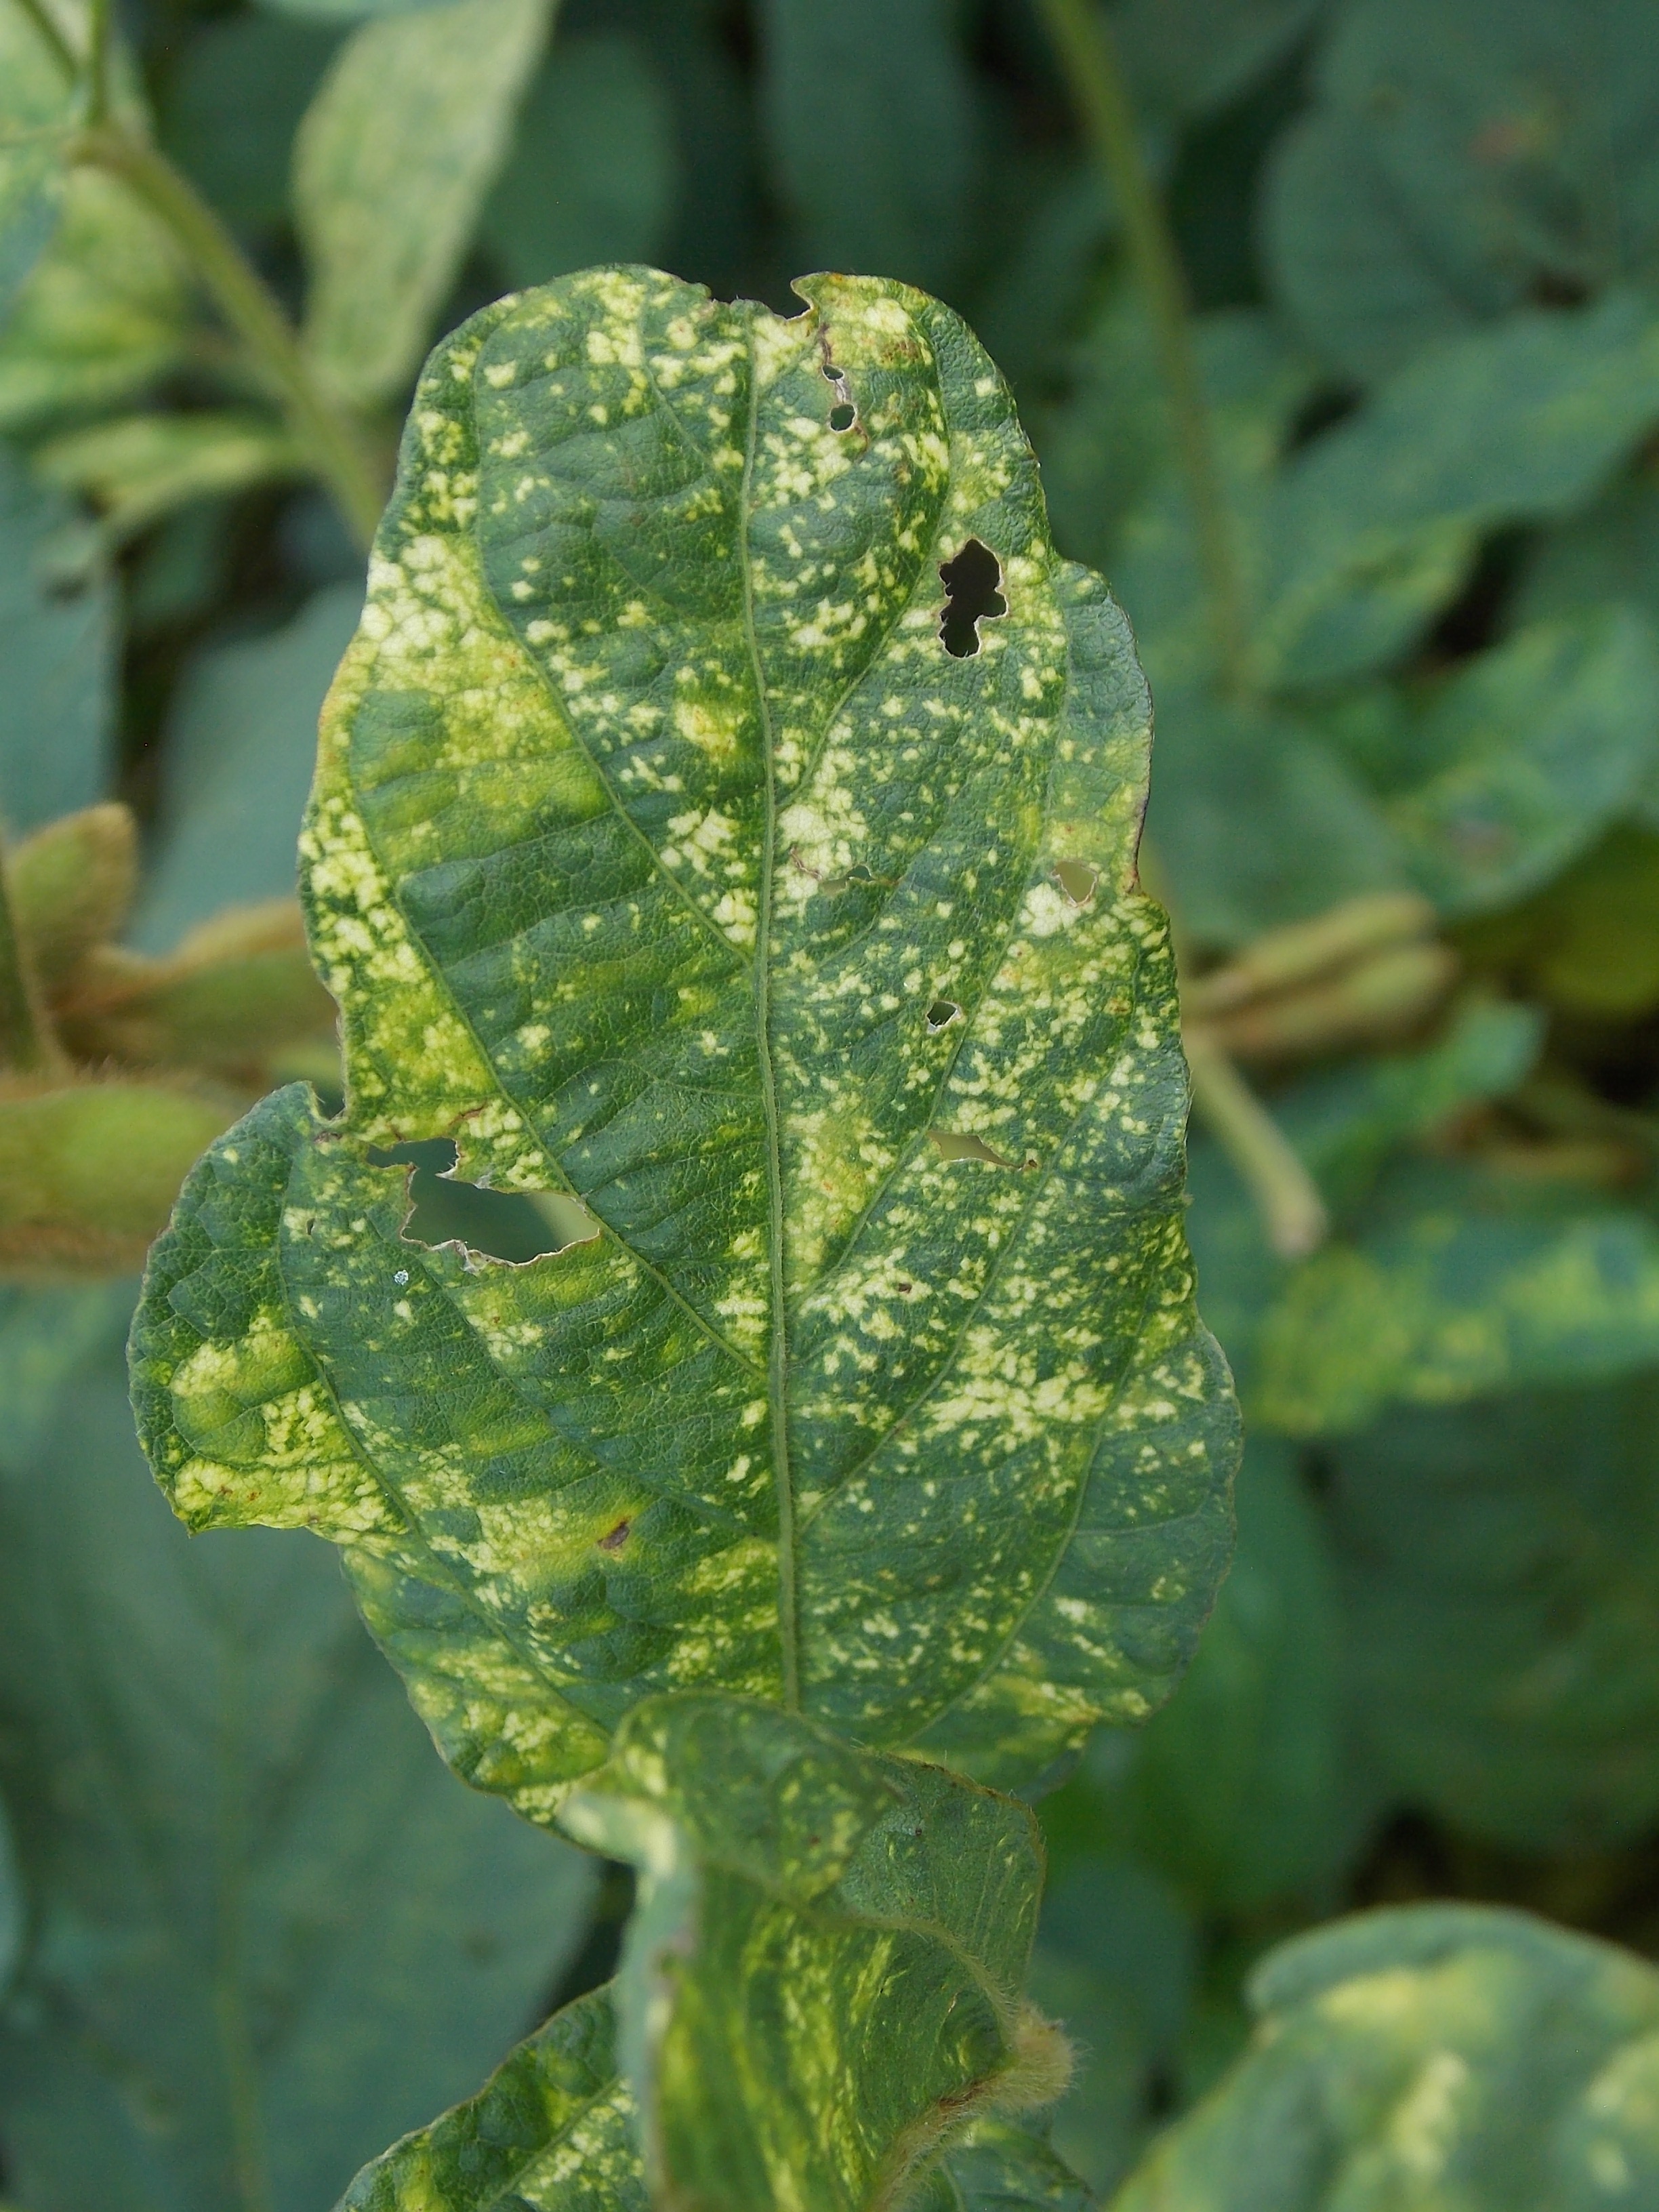
Label: Disease